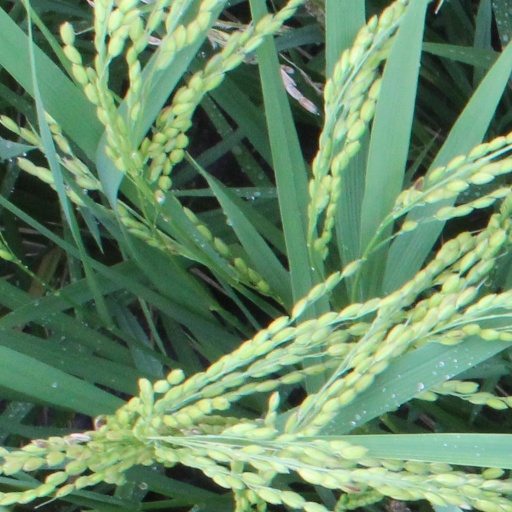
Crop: rice